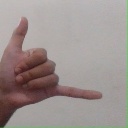
अक्षर: द